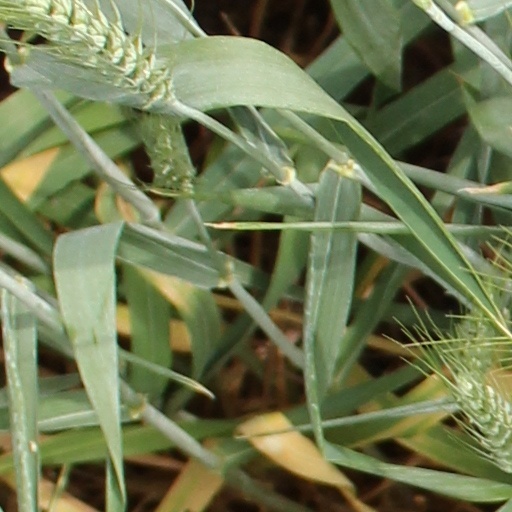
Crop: wheat